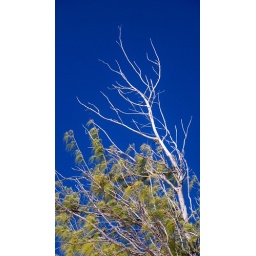
The trees looked so amazing against the sky today... don't remember the last time I saw it this blue.